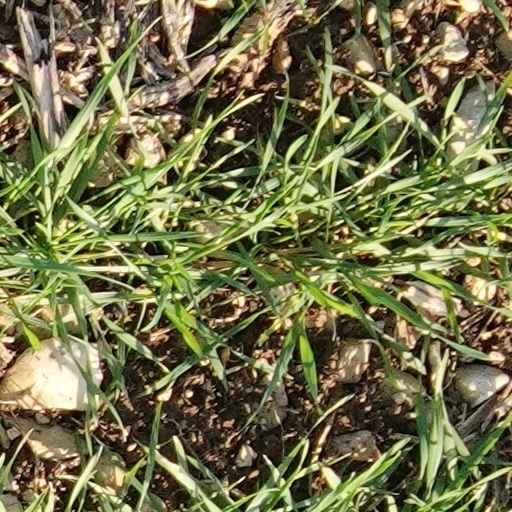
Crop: wheat